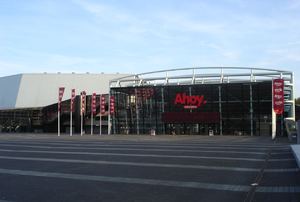
Le 29ᵉ Championnat d'Europe féminin de volley-ball a eu lieu à Rotterdam, Apeldoorn, Almere et à Anvers du 26 septembre 2015 au 4 octobre 2015.
Les MTV Europe Music Awards ont été créés en 1994 par MTV Europe pour récompenser les meilleurs clips vidéos de l'année en Europe. À l'origine conçus comme une alternative aux MTV Video Music Awards, les MTV Europe Music Awards sont aujourd'hui une célébration de ce que les téléspectateurs de MTV considèrent comme le meilleur de la musique. Contrairement aux VMA's, la plupart des prix sont décernés par les votes des téléspectateurs. Les MTV Europe Music Awards changent chaque année de ville hôte. Jusqu'ici l'événement a déjà été accueilli 5 fois par le Royaume-Uni et par l'Allemagne. Les prix sont présentés annuellement et retransmis en direct sur MTV Europe, MTV et la plupart des canaux MTV internationaux.
La Coupe du monde de futsal de 1989 est la première édition de la Coupe du monde de futsal de la Fédération internationale de football association. Elle se déroule aux Pays-Bas du 5 au 15 janvier 1989 et voit la victoire du Brésil en finale contre l'équipe du pays hôte.